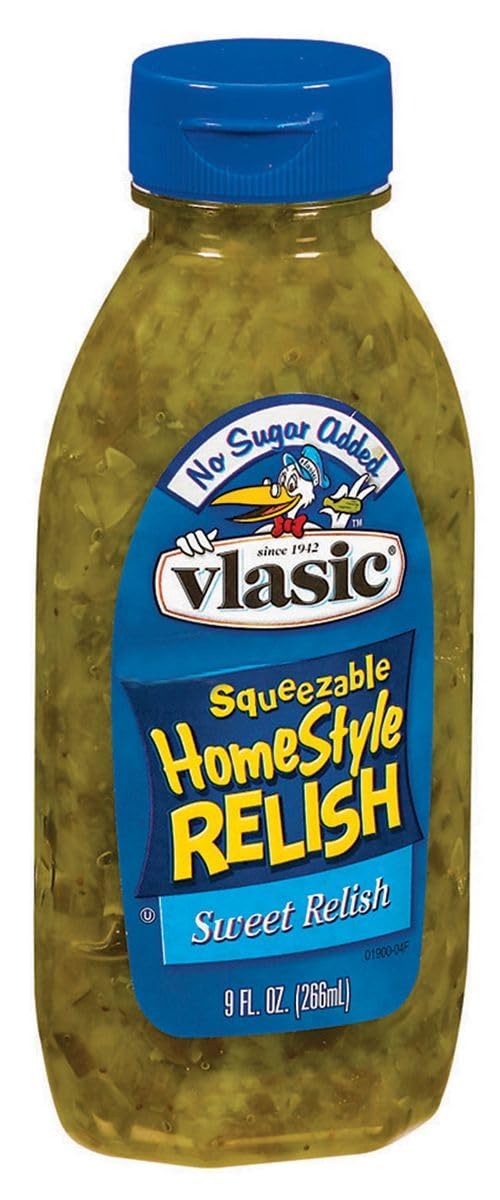
Item Name: Vlasic: Homestyle Sweet No Sugar Added Pickle Relish, 9 Fl oz
Bullet Point: Low Carb|Sugar Free
Product Description: Low Carb Sugar Free Vlasic No Sugar Added Homestyle Sweet Relish is a great sugar free relish for those following a low carb lifestyle. Vlasic No Sugar Added Homestyle Sweet Relish is sweetened with sucralose.
Value: 1.0
Unit: Count

Price: 6.24